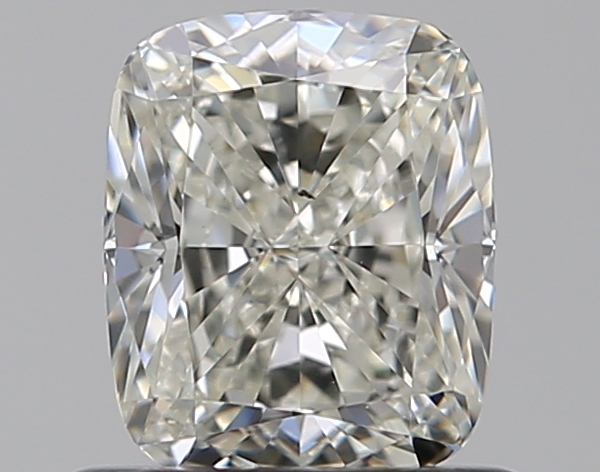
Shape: cushion
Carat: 0.8
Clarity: VS2
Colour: J
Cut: EX
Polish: EX
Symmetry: EX
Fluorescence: N
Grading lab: GIA
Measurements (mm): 5.78 x 4.76 x 3.32